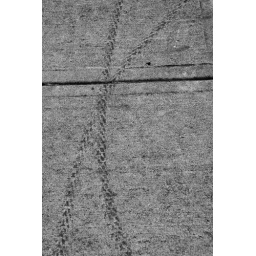
bike tracks in the sidewalk